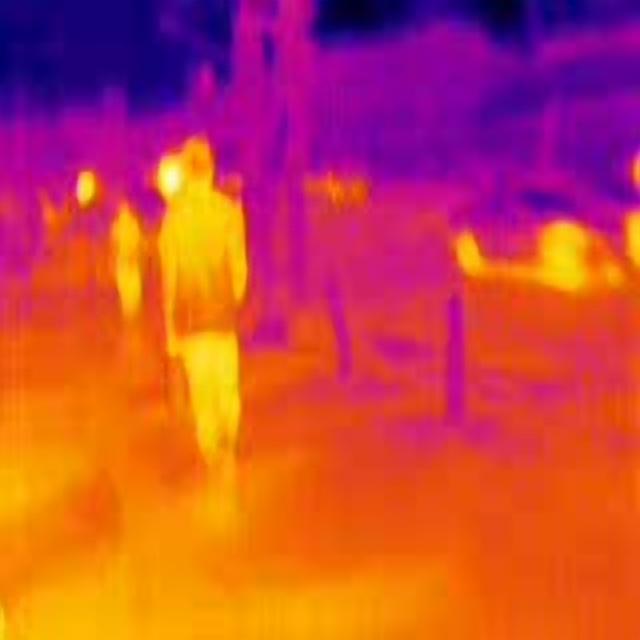
Detected objects:
label: person
label: person